Answer in natural language. Considering the relative positions, is Statue above or below sleek black flatscreen smart tv? Choose between the following options: above or below
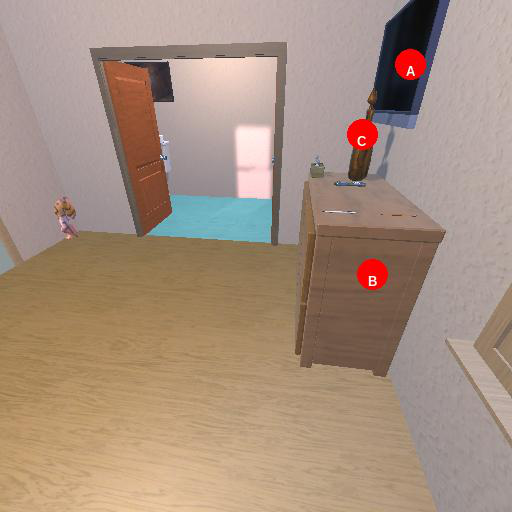
<answer>below</answer>